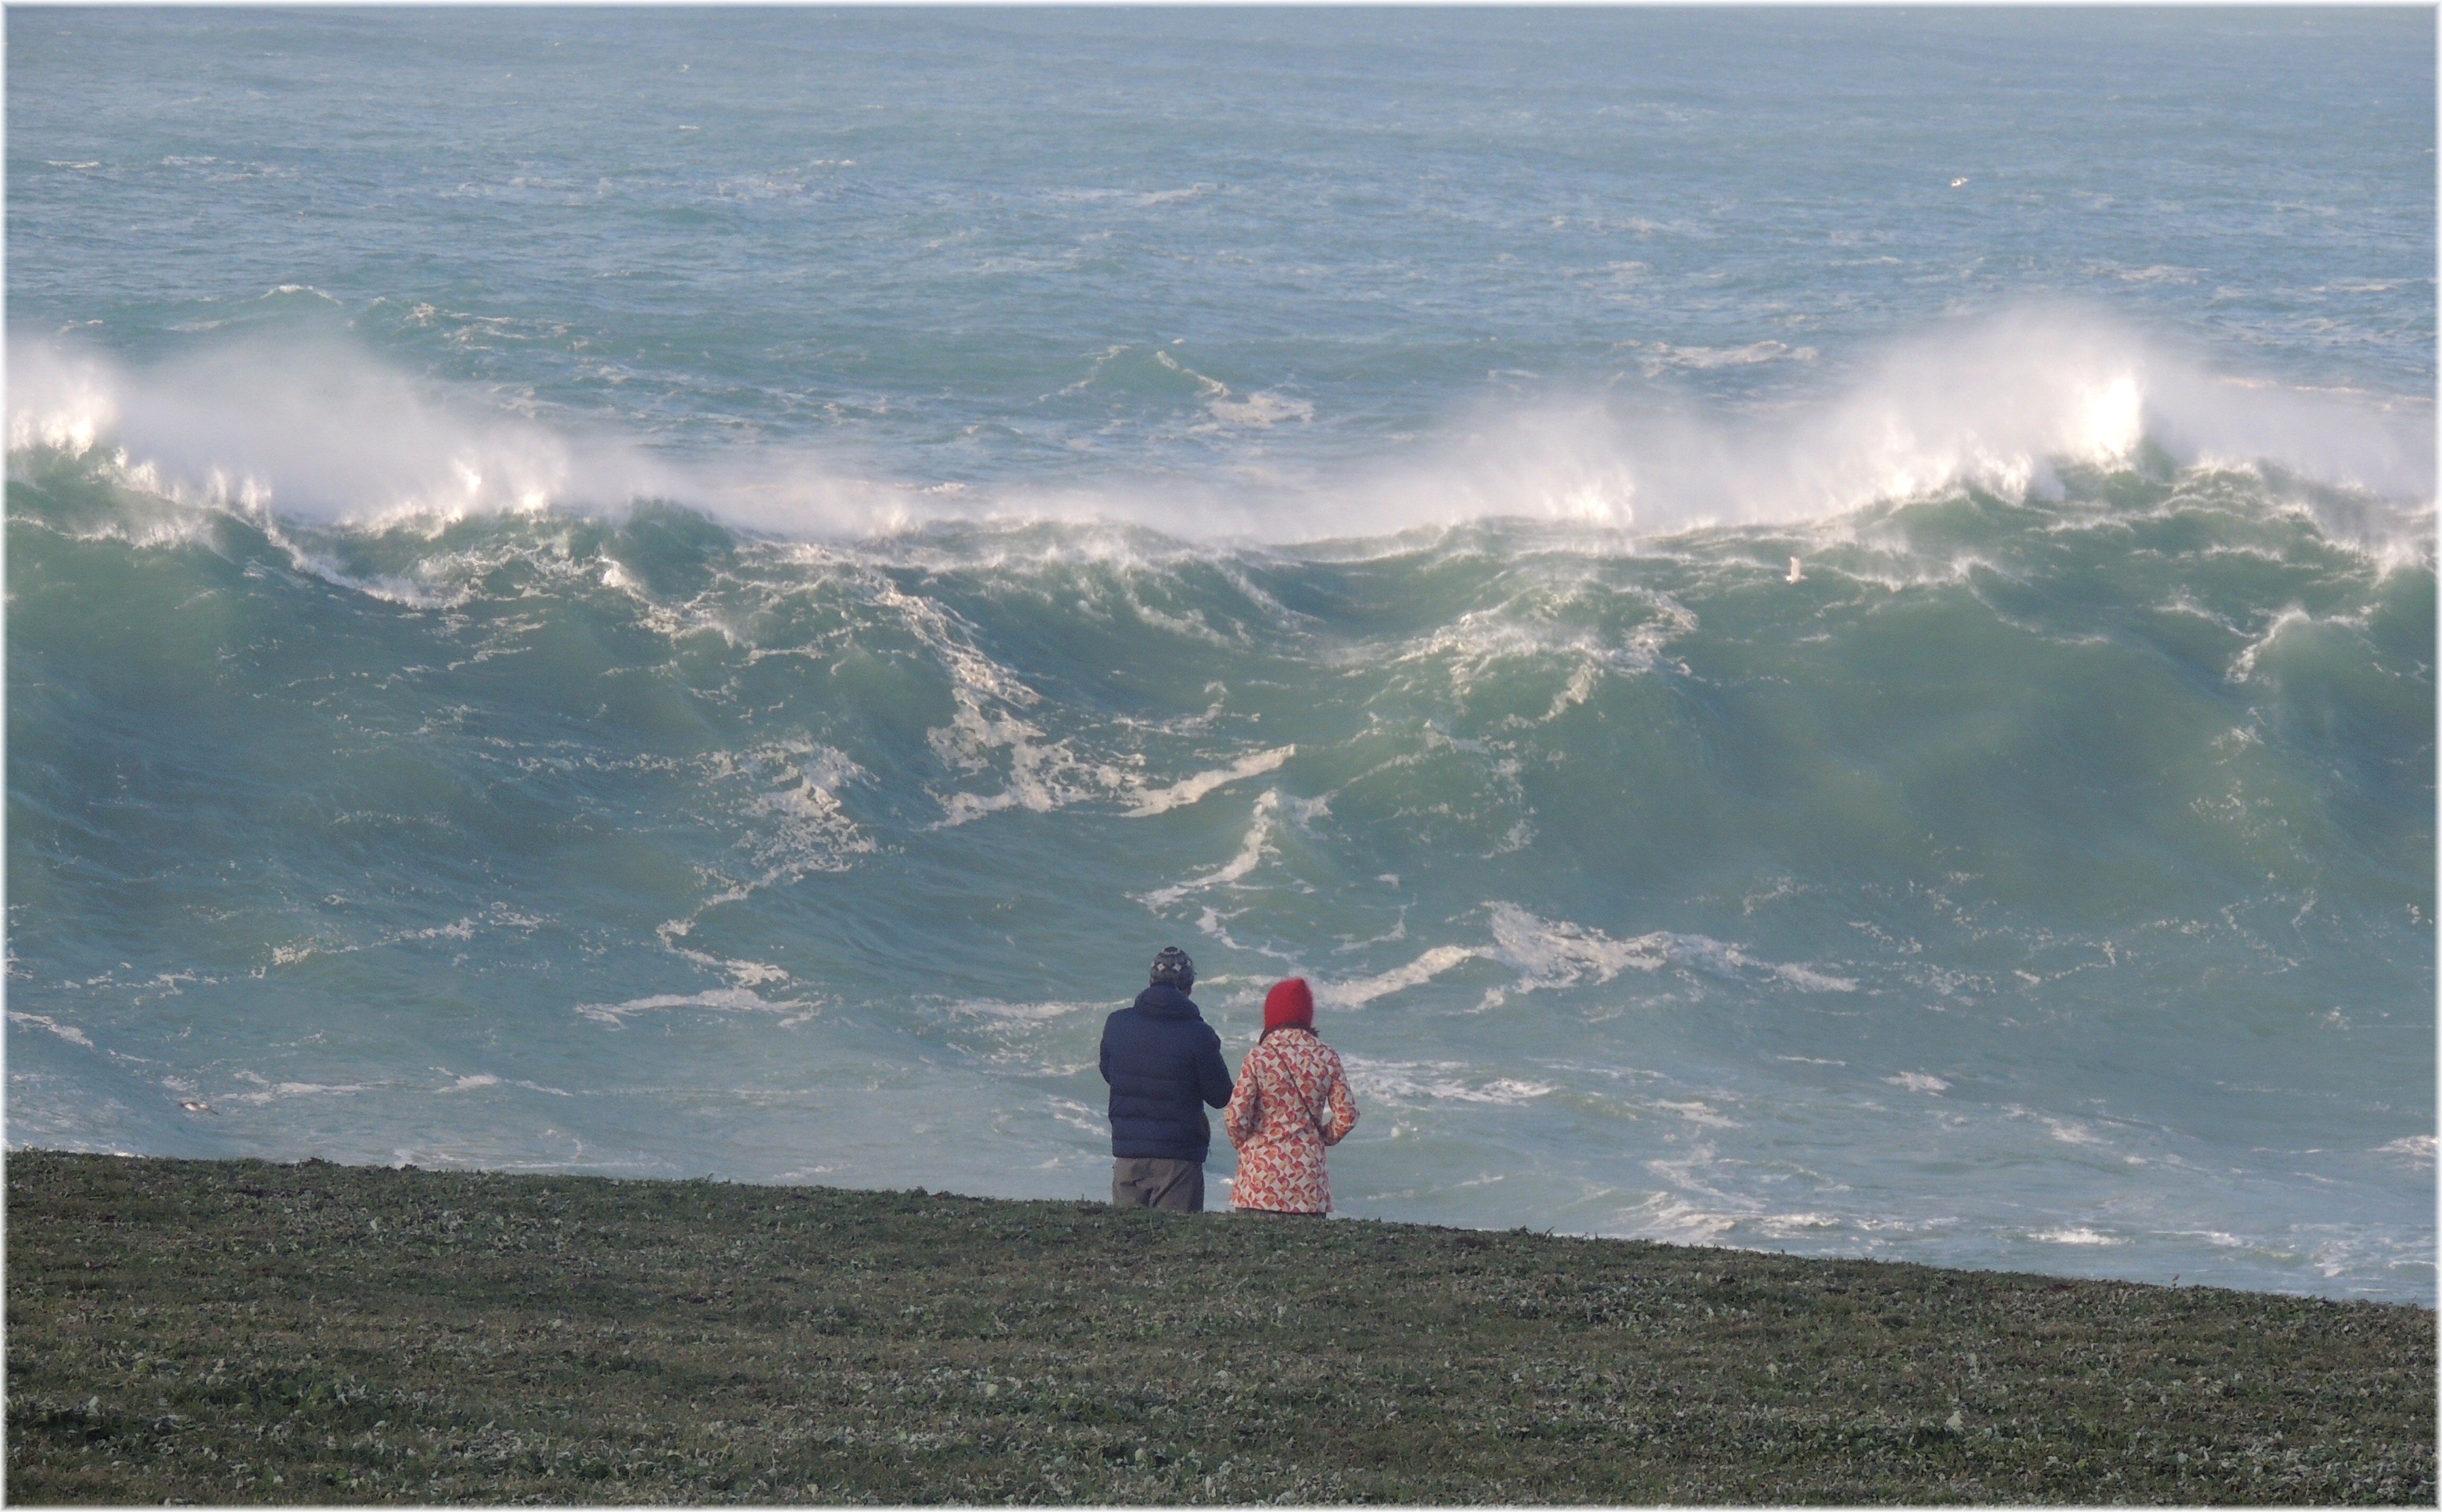
sea, coast, ocean, horizon, mountain, cloud, shore, wave, wind, cliff, weather, bay, terrain, cool image, cape, atmospheric phenomenon, wind wave